Haruka Kudō (singer)

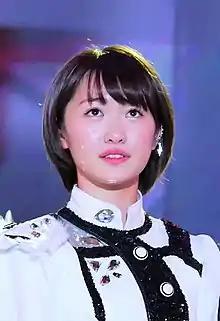
Kudo in 2016

is a Japanese actress and former pop singer. She is a former member of the pop group Morning Musume. Prior to joining Morning Musume, Kudō was a Hello! Pro Egg member. Kudō is the youngest member in history to join Morning Musume, at 11 years and 11 months old, surpassing Ai Kago's 12-year record. She is also known for playing the role of Umika Hayami/Lupin Yellow in the tokusatsu series "Kaitou Sentai Lupinranger VS Keisatsu Sentai Patranger".